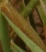
Label: Wheat___Brown_Rust